1917–18 Montreal Canadiens season

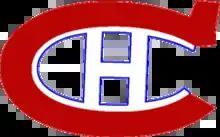
the 1917–18 logo

The club changed its name to "Club de Hockey Canadien Ltd." from "Club Athletic Canadien". The logo on the jersey was changed to reflect this, substituting the "A" within the "C" with an "H".